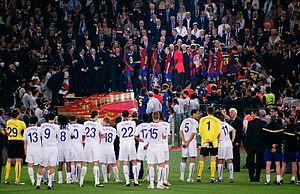
La saison 2008-2009 du FC Barcelone est la 110ᵉ depuis la fondation du club. C'est une saison marquée par l'arrivée d'un nouvel entraîneur, Pep Guardiola en remplacement de Frank Rijkaard qui a été à la tête de l'équipe durant cinq ans. Ronaldinho et Deco quittent le club en été 2008.
La section football du FC Barcelone est un club de football espagnol fondé en 1899, basé à Barcelone et qui évolue dans le championnat d'Espagne de football.
La finale de la Ligue des champions 2009 est la cinquante-quatrième finale de la Ligue des champions de l'UEFA. Disputée le 27 mai 2009 au Stadio olimpico de Rome, elle oppose le club espagnol du FC Barcelone au club anglais de Manchester United qui ont respectivement éliminés en demi-finale Chelsea et Arsenal.
Sir Alexander Chapman Ferguson, plus connu sous le nom de Alex Ferguson et surnommé Fergie, né le 31 décembre 1941 à Govan, un quartier de Glasgow, est un entraîneur et joueur de football écossais.
La Ligue des champions 2008–2009 est la 54ᵉ édition de la coupe d'Europe des clubs champions, la 17ᵉ sous l'appellation actuelle «Ligue des champions», et a été marquée par le sacre du FC Barcelone et la consécration de Pep Guardiola.